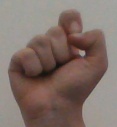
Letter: fa